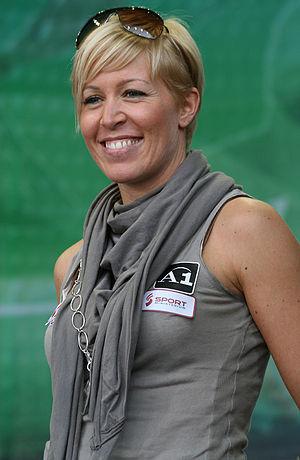
Heidi Neururer, née le 5 janvier 1979 à Innsbruck, est une snowboardeuse autrichienne spécialisée dans le slalom géant et le slalom.